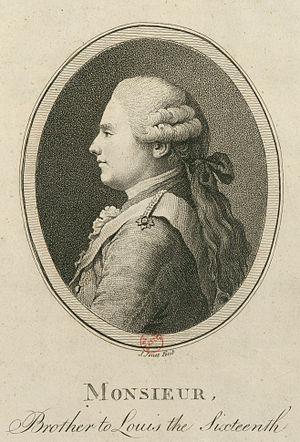
Engraved portrait of Louis XVIII of France
Louis XVIII — né à Versailles le 17 novembre 1755 sous le nom de Louis Stanislas Xavier de France, et par ailleurs comte de Provence — est roi de France et de Navarre du 6 avril 1814 au 20 mars 1815 puis du 8 juillet 1815 à sa mort, le 16 septembre 1824, à Paris.